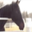
Label: horse